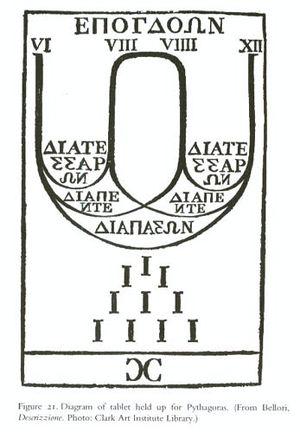
Pythagore est un réformateur religieux et philosophe présocratique qui serait né aux environs de 580 av. J.-C. à Samos, une île de la mer Égée au sud-est de la ville d'Athènes ; on établit sa mort vers 495 av. J.-C., à l'âge de 85 ans. Il aurait été également mathématicien et scientifique selon une tradition tardive. Le nom de Pythagore, découle de l'annonce de sa naissance faite à son père lors d'un voyage à Delphes.
Dans la théorie pythagoricienne de la musique, l'epogdoon est l'intervalle ayant un ratio de 9 pour 8. Le mot est composé du préfixe epi, signifiant « sur le dessus de » et ogdoon signifiant « un huitième ». Il signifie donc « un huitième en plus ». Par exemple, les nombres naturels 8 et 9 sont dans cette relation : 8+=9.